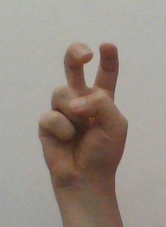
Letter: toot